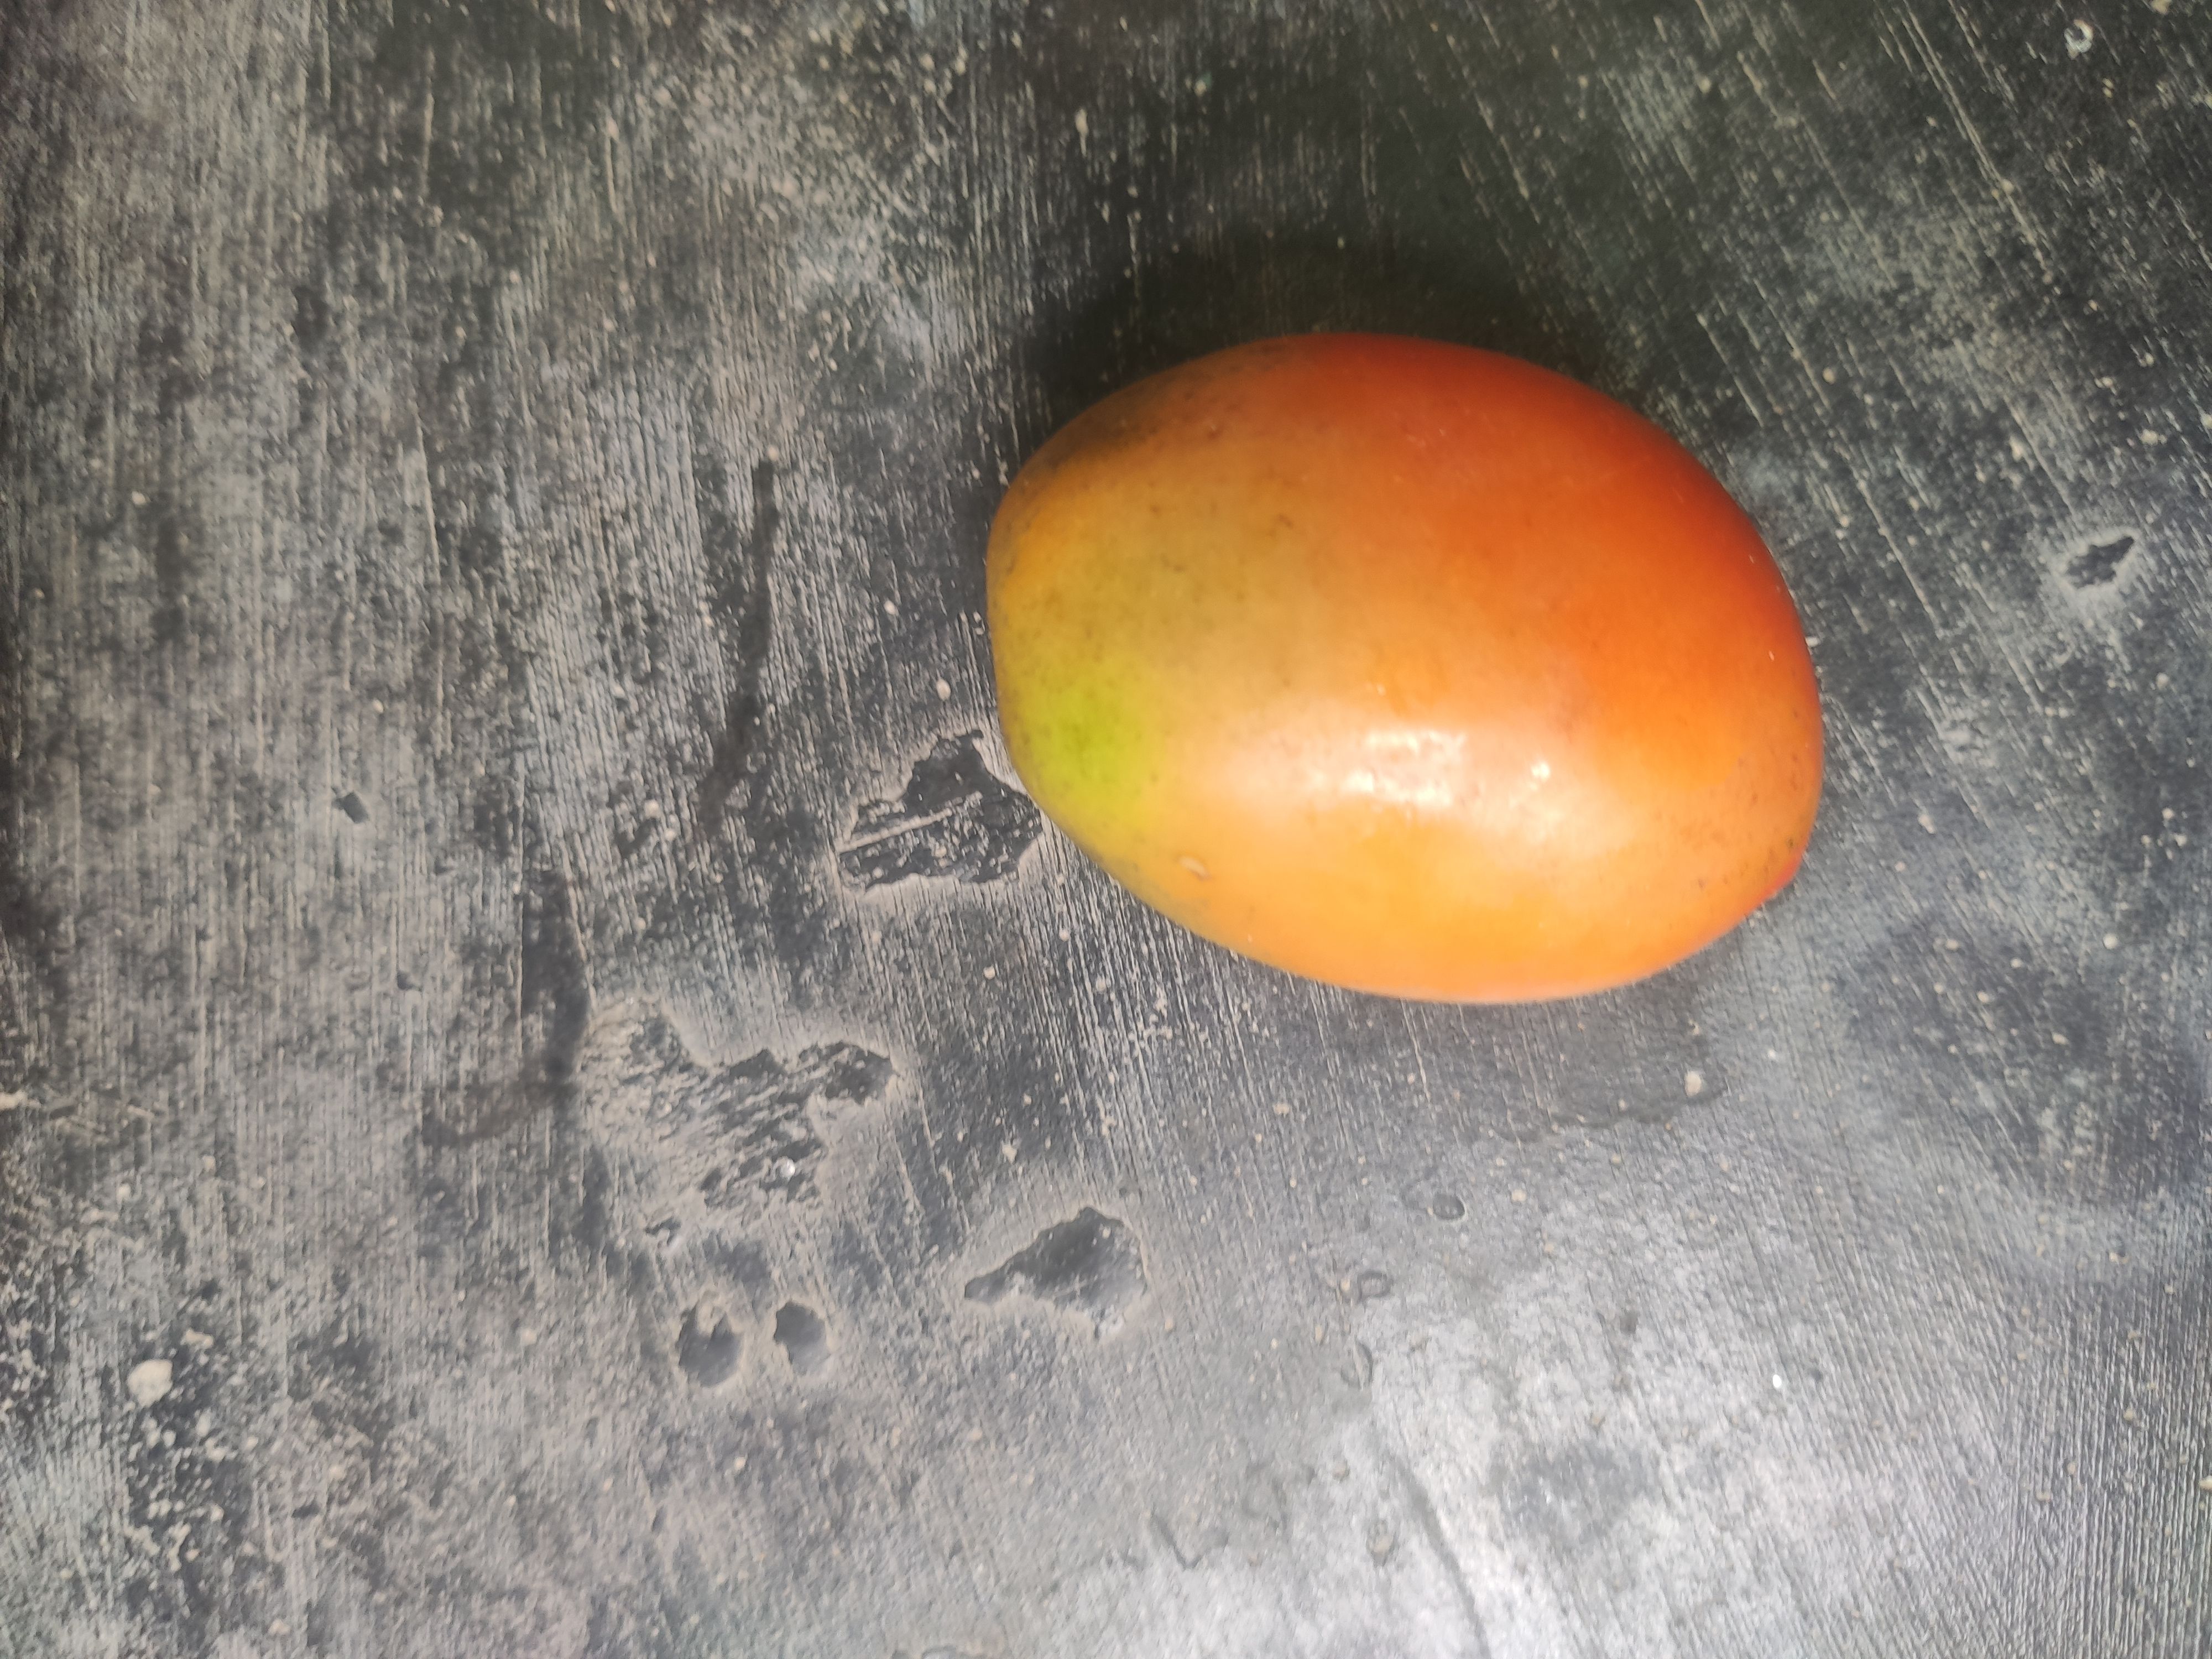
Fruit: tomatoes
Grade: 2nd-grade